Forage War

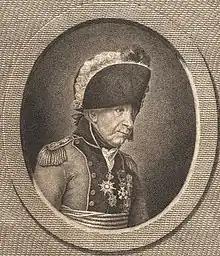
Hessian Captain Johann Ewald (depicted later in life wearing a Danish general's uniform) was often near the front of the British lines.

A regiment of Waldeck infantry, a few companies of the 71st Foot and a troop of British light dragoons were stationed at Elizabethtown, New Jersey in the winter of 1776–1777. On 5 January 1777, a British cavalry patrol was ambushed by militia near the town. One trooper was killed and a second was wounded. The next day, about 50 Waldeck infantry emerged from the town with a small escort of light dragoons with instructions to clear the country. Led by Captain Georg von Haacke, the strong patrol was attacked near Springfield by New Jersey militia. In Elizabethtown, the soldiers heard distant gunfire. Hours later the bedraggled British horsemen came back without the foot soldiers. Eight or 10 of the Waldeckers were shot down and the entire party captured by the militia. Ordered to pull back to Amboy, the garrison hurriedly left on 7 January. As the troops evacuated Elizabethtown, the militia attacked the rear guard. In the confused retreat, the Americans captured 100 soldiers, the baggage trains of two regiments, and food supplies.